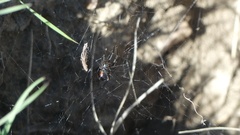
Species: Lactrodectus_hesperus